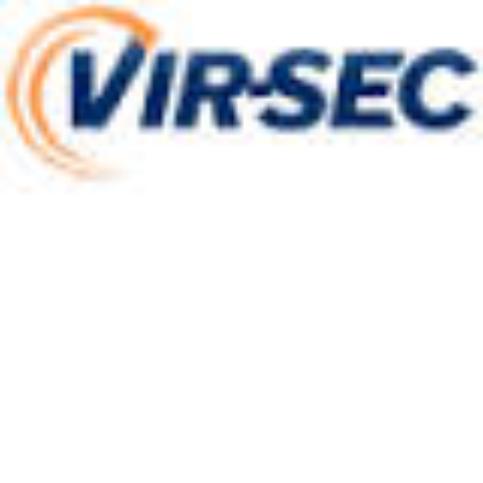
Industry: Electronic